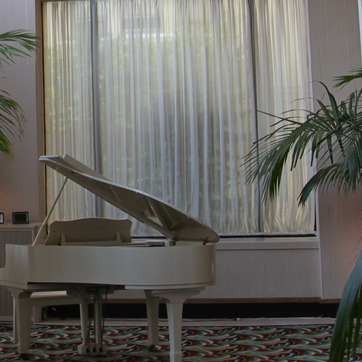
Material: fabric